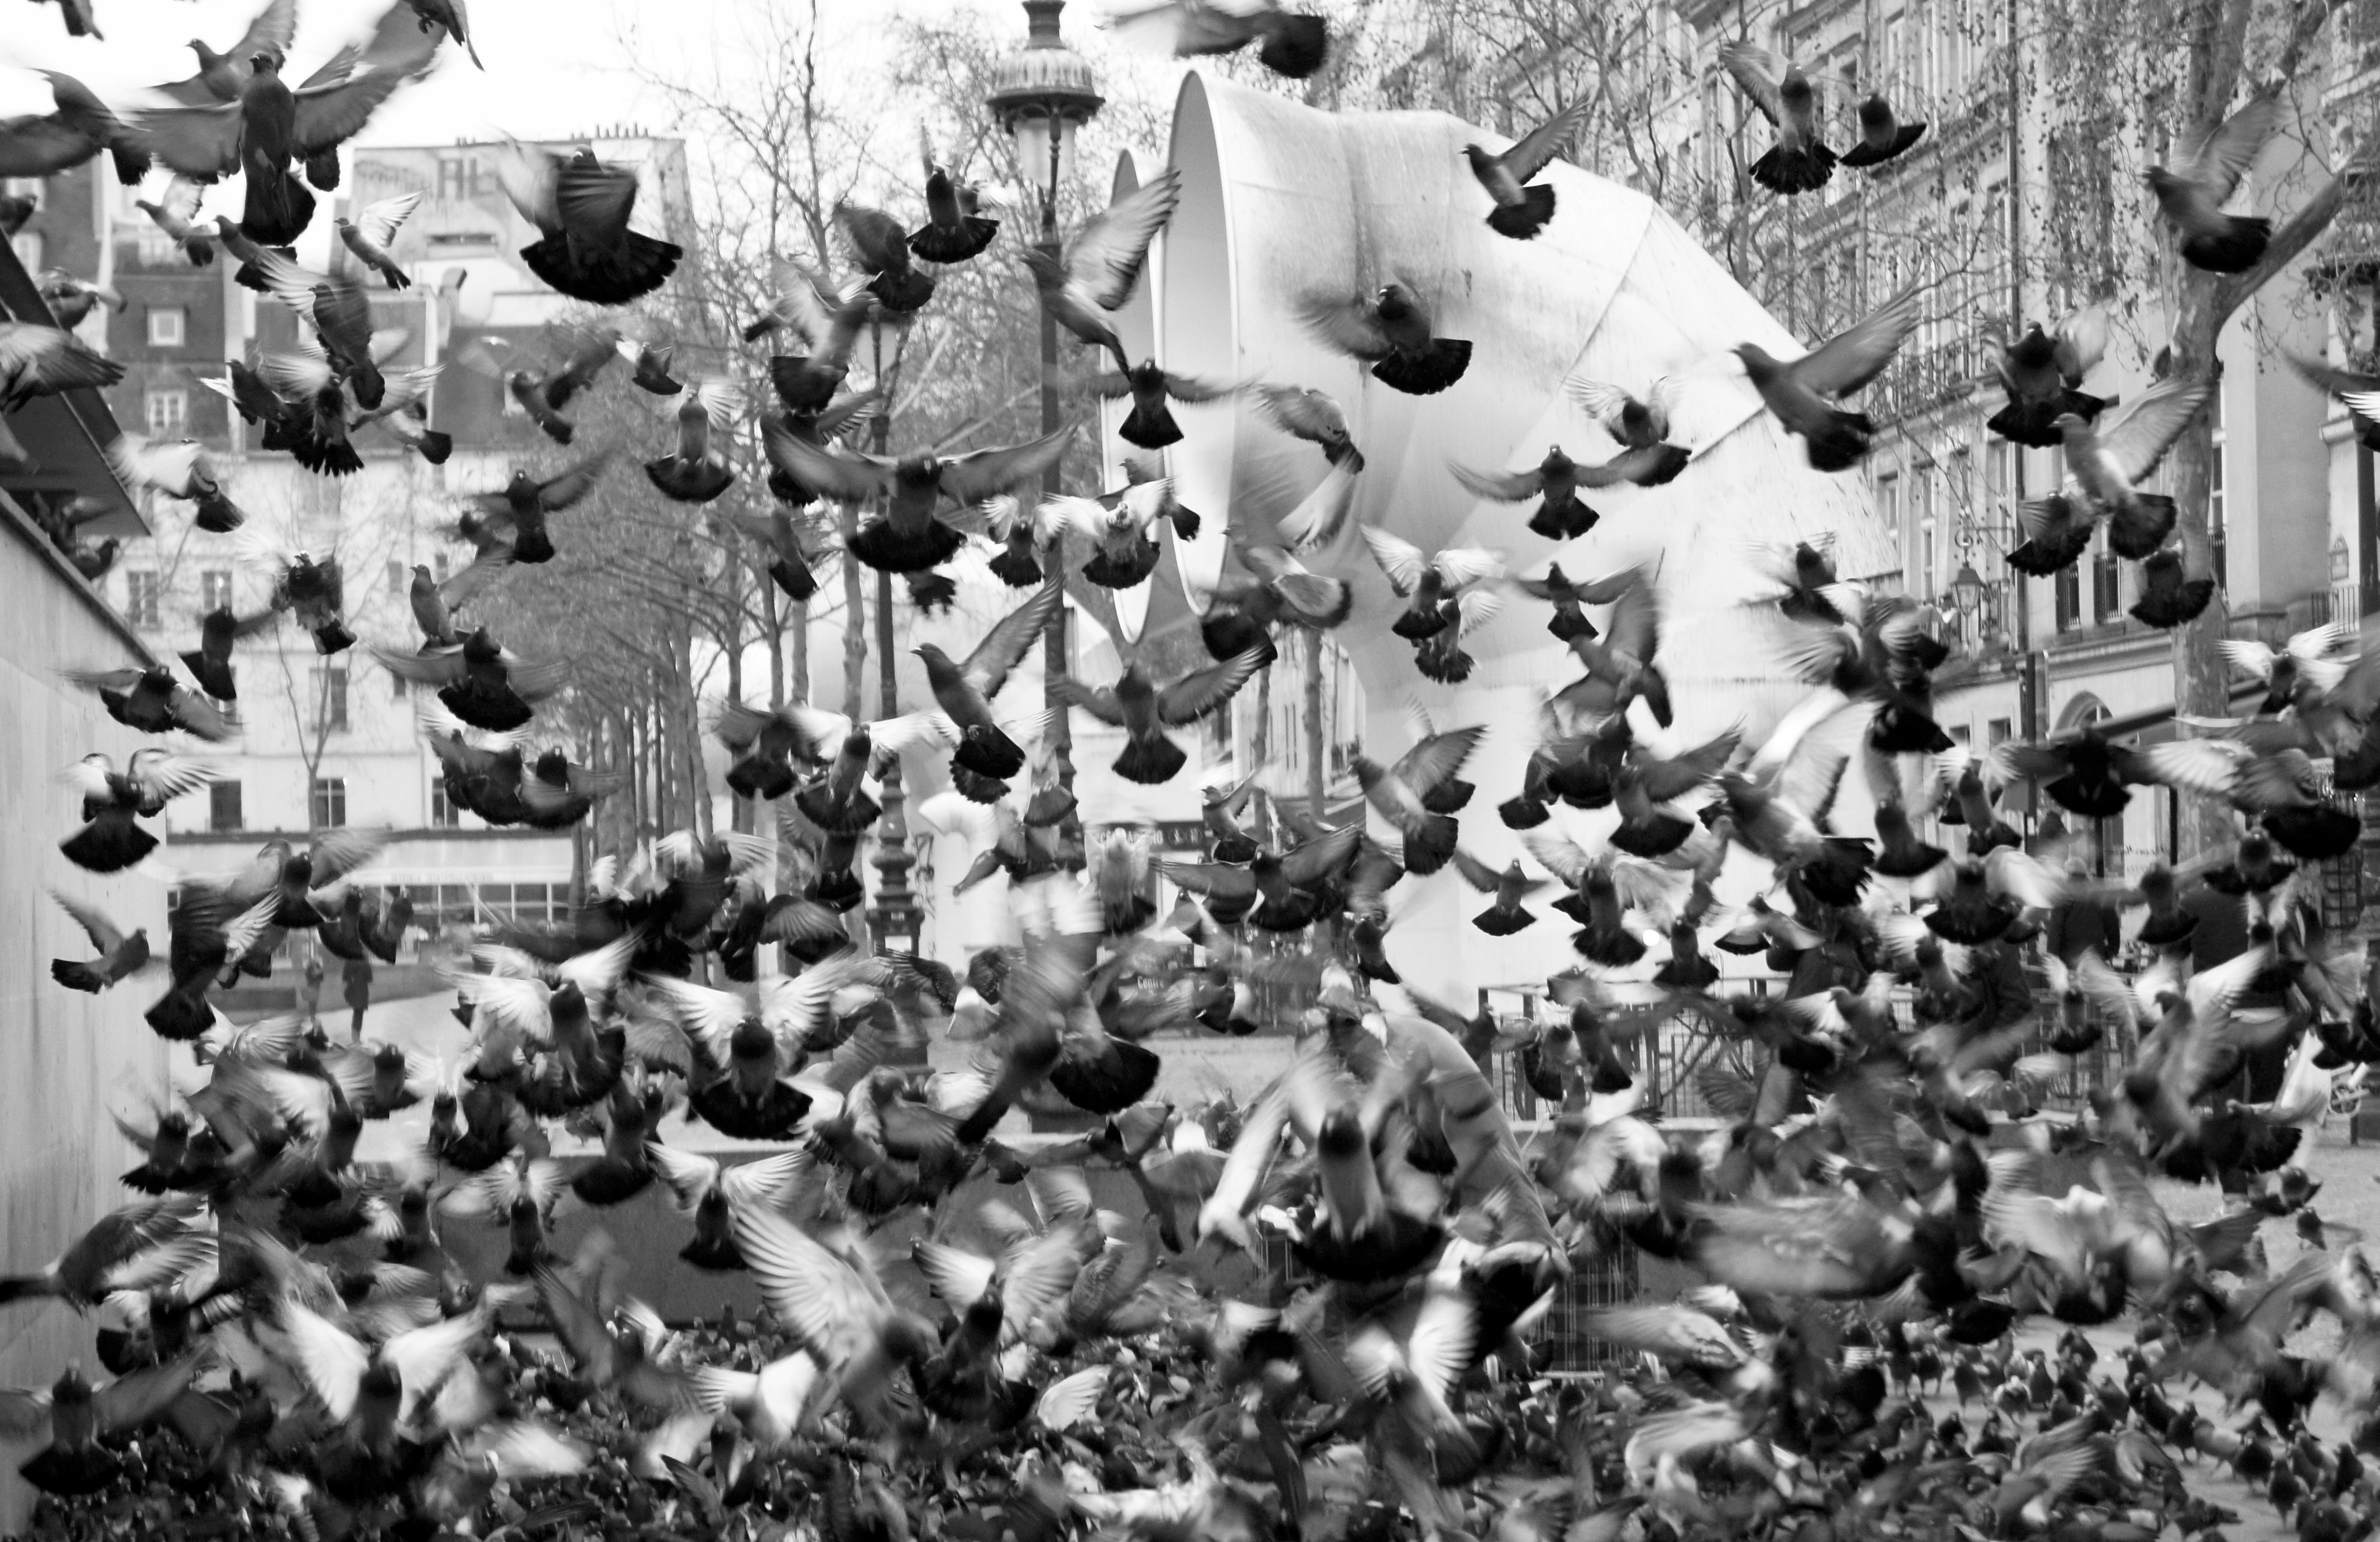
black and white, people, photography, crowd, monochrome, monochrome photography